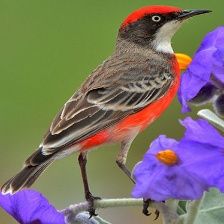
Species: CRIMSON CHAT
Scientific name: EPTHIANURA TRICOLOR